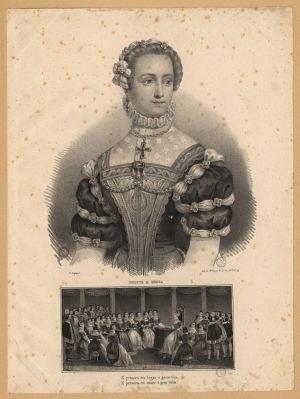
Gravure de l'infante Donna Marie de Portugal